Tim Howar

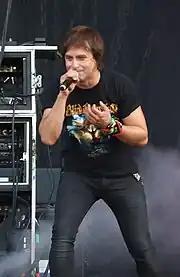
Howar with Mike + The Mechanics at Sofia Rocks Fest 2011

He is also a voiceover artist, having lent his voice to various projects, in particular gaming and corporate work. In 2025, he voiced Ima Tsukumo in the english dub of .